Scott Walker (politician)

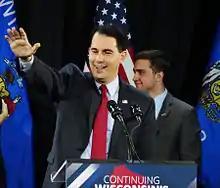
Walker after winning re-election as governor of Wisconsin in 2014

After the contentious collective bargaining dispute, Walker's disapproval ratings varied between 50% and 51% while his approval ratings varied between 47% and 49% in 2011. The effort to recall Walker officially began on November 15, 2011.